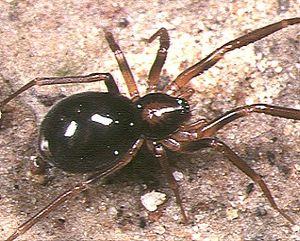
Otacilia est un genre d'araignées aranéomorphes de la famille des Phrurolithidae.